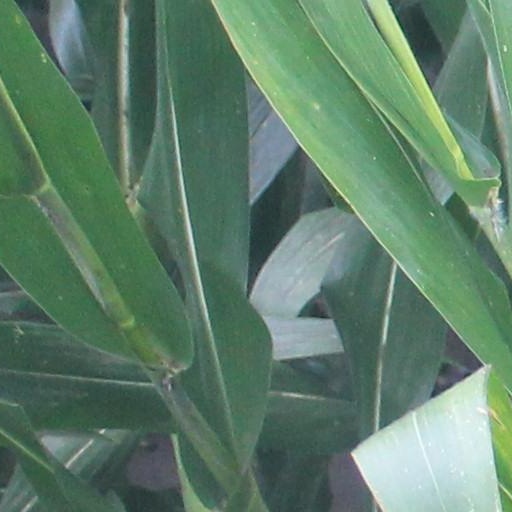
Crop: maize; corn